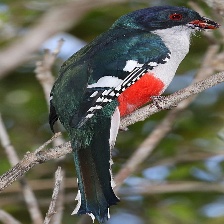
Species: CUBAN TROGON
Scientific name: PRIOTELUS TEMNURUS